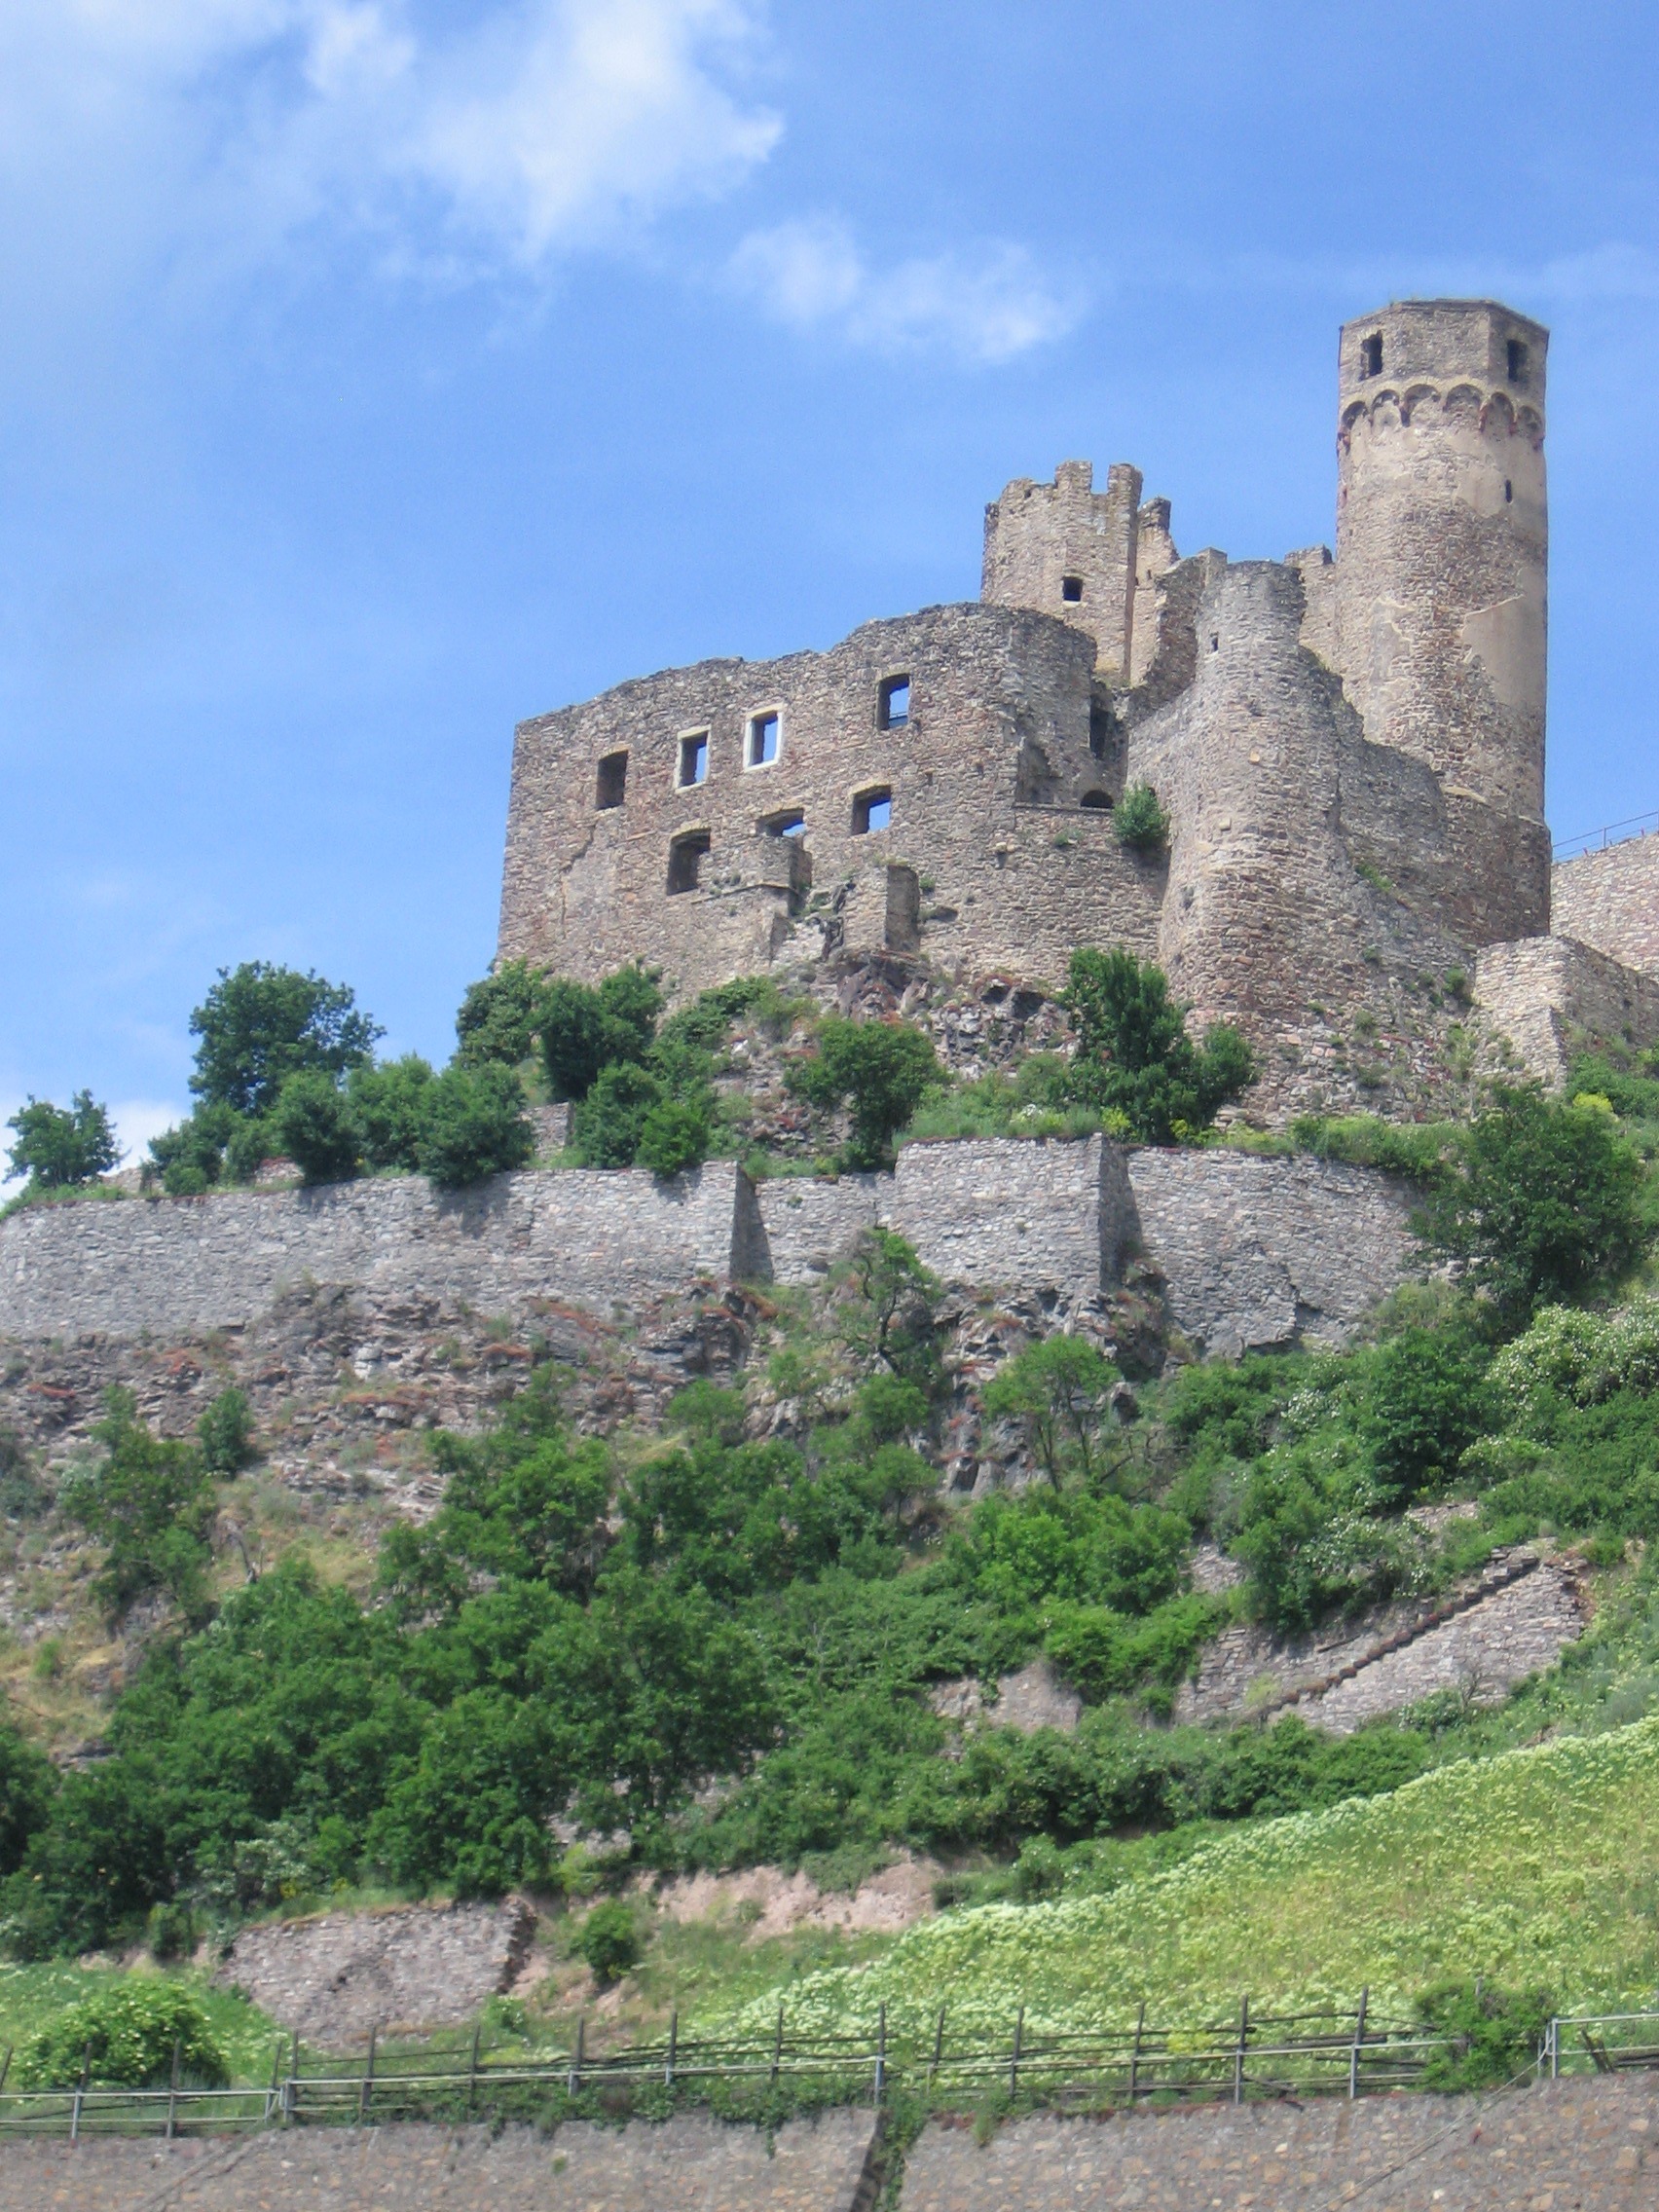
building, chateau, village, castle, fortification, ruin, places of interest, ruins, monastery, germany, tourist attraction, imposing, archaeological site, historic site, ancient history